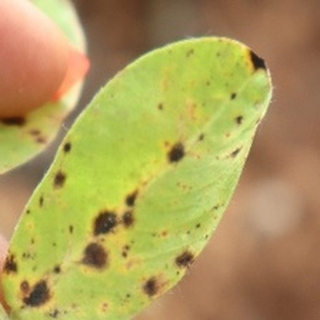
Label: groundnut_late_leaf_spot